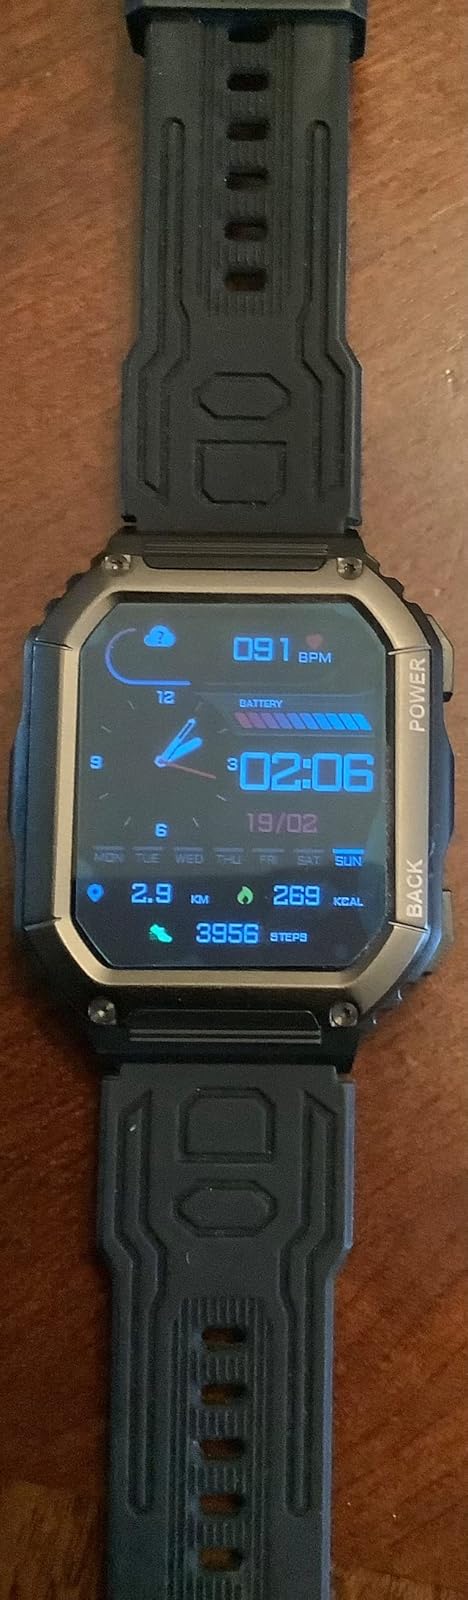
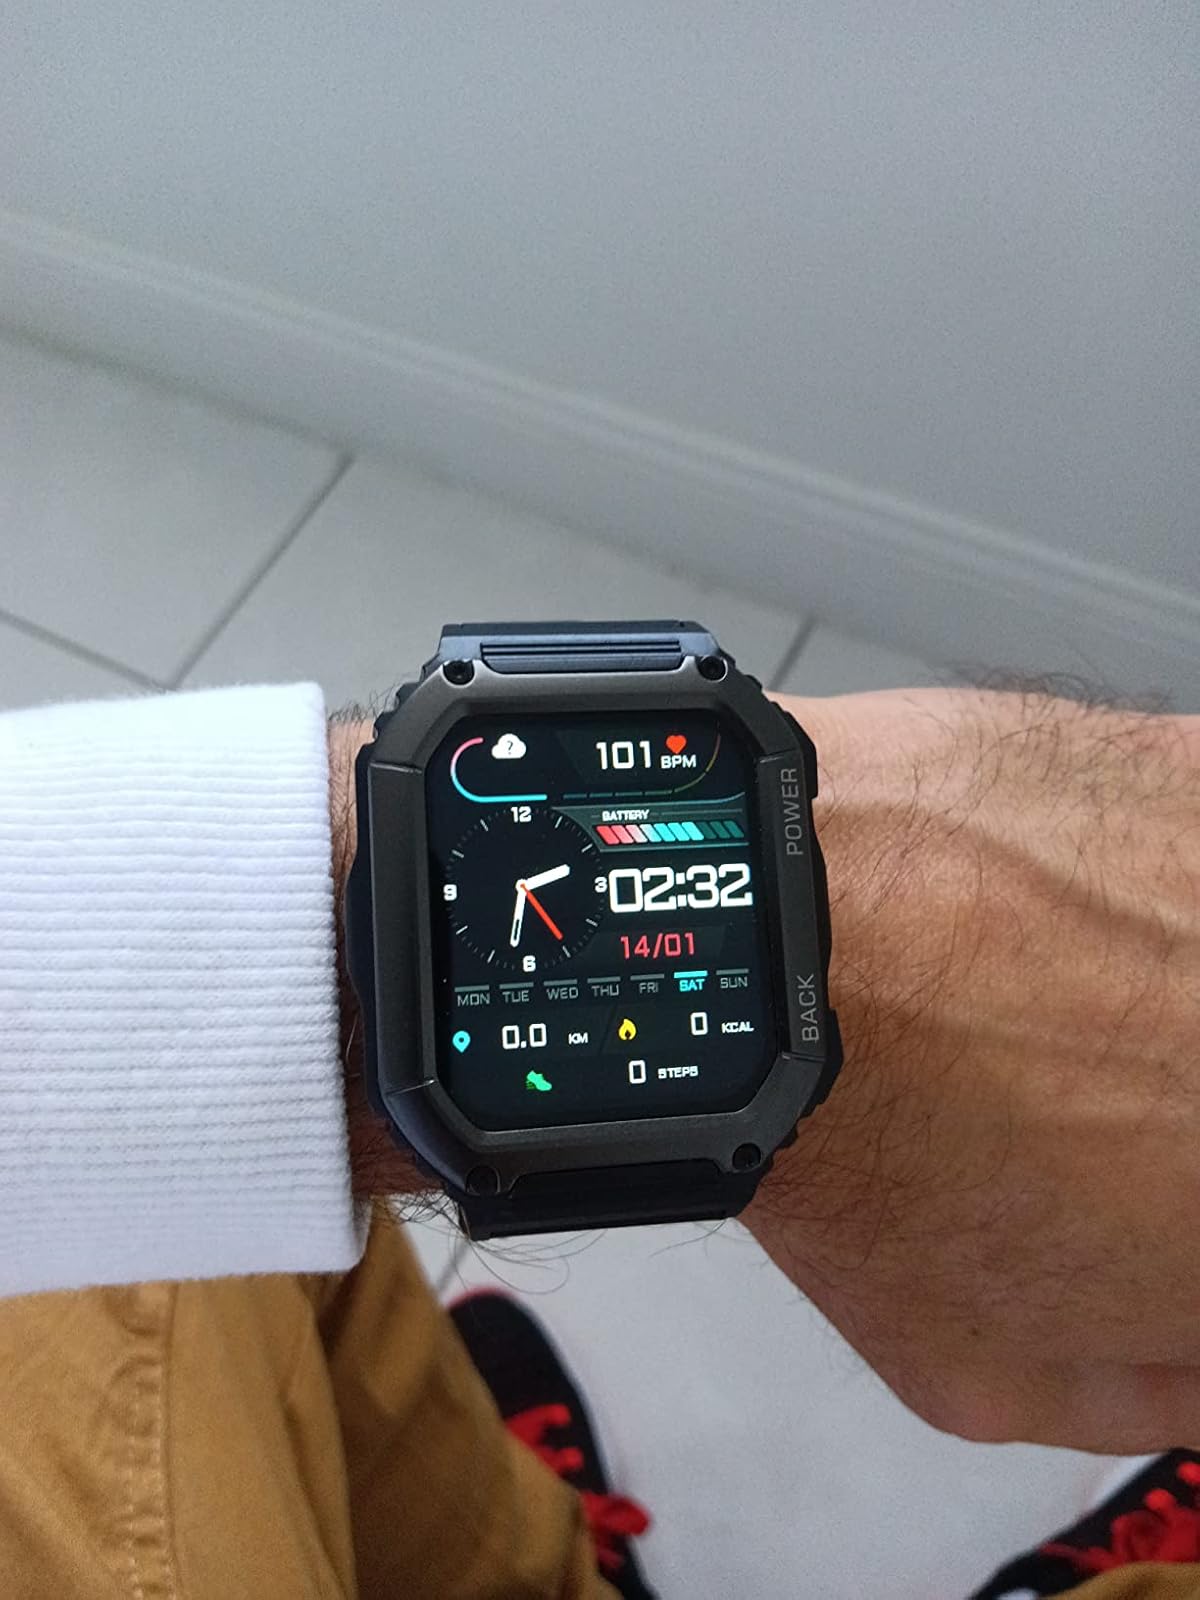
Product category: smartwatch
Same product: yes